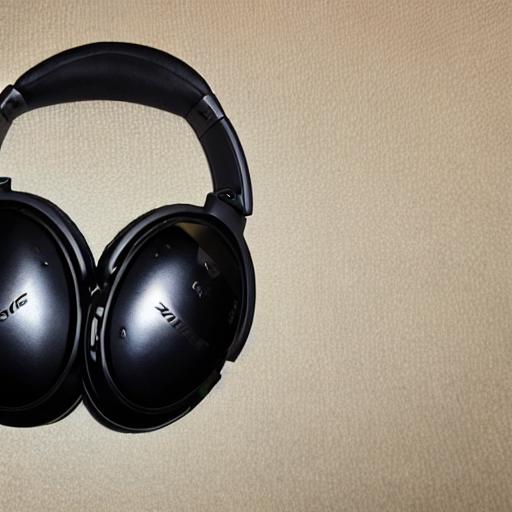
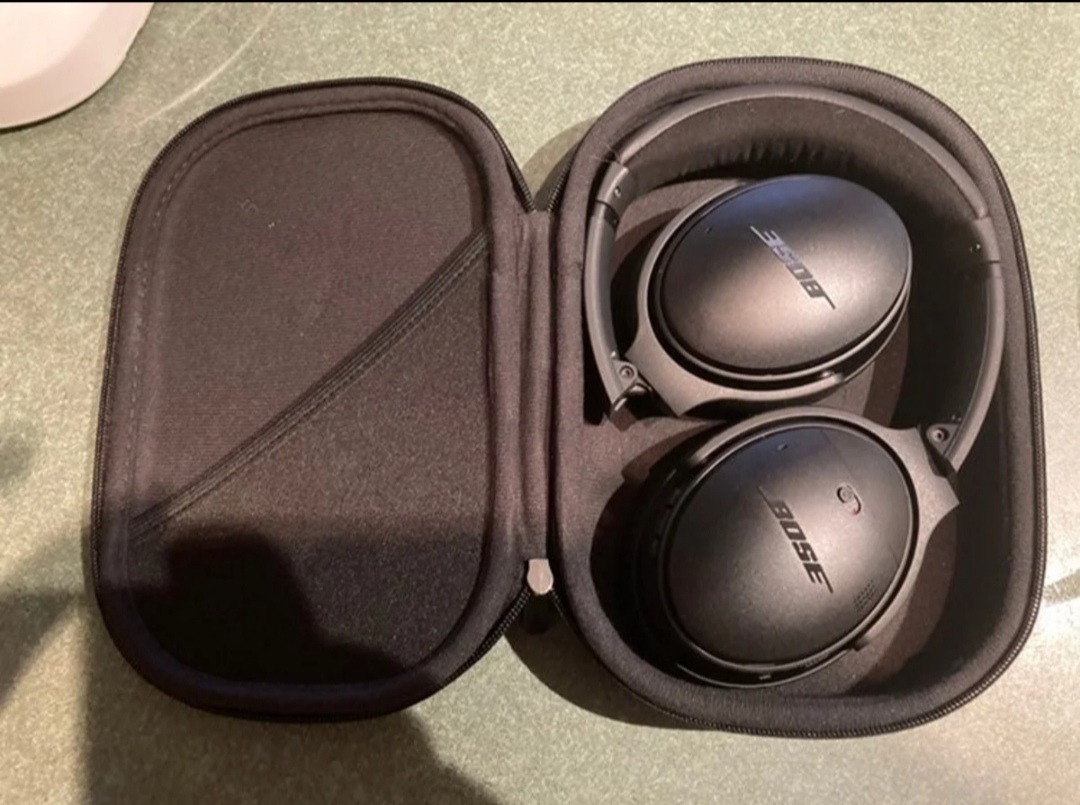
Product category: headphones
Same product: no